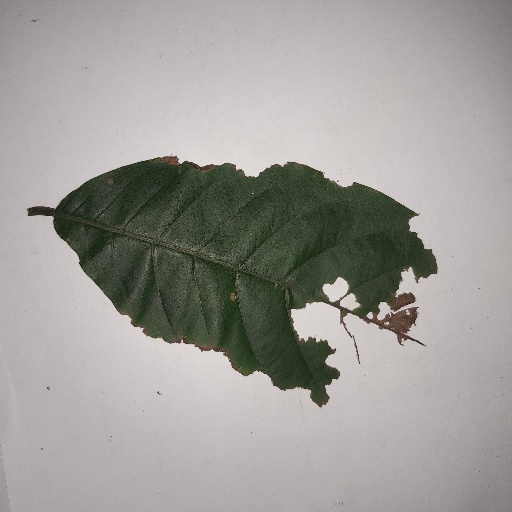
Species: HariTaki
Leaf condition: Bacterial Spot